Copa Sudamericana

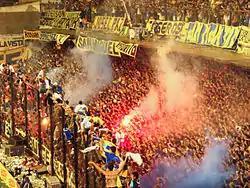
Boca Juniors, Independiente, Athletico Paranaense, Independiente del Valle, and LDU Quito are currently the most successful clubs with two titles each

In 1992, the Copa CONMEBOL was an international football tournament created for South American clubs that did not qualify for the Copa Libertadores and Supercopa Sudamericana. This tournament was discontinued in 1999 and replaced by the Copa Merconorte and Copa Mercosur. These tournaments started in 1998 but were discontinued in 2001. A Pan-American club cup competition was intended, under the name of Copa Pan-Americana, but instead, the Copa Sudamericana was introduced in 2002 as a single-elimination tournament with the reigning Copa Mercosur champion, San Lorenzo.